CES MMA

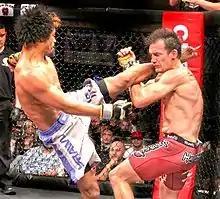
Luis Felix, left, delivers the knockout blow against former UFC vet Drew Fickett in 2013.

CES MMA introduced its fourth championship on March 14, 2014, at Twin River when Boston heavyweight John Johnston defeated former UFC challenger Josh Hendricks by knockout at the 4:36 mark of the opening round due to excessive punches.